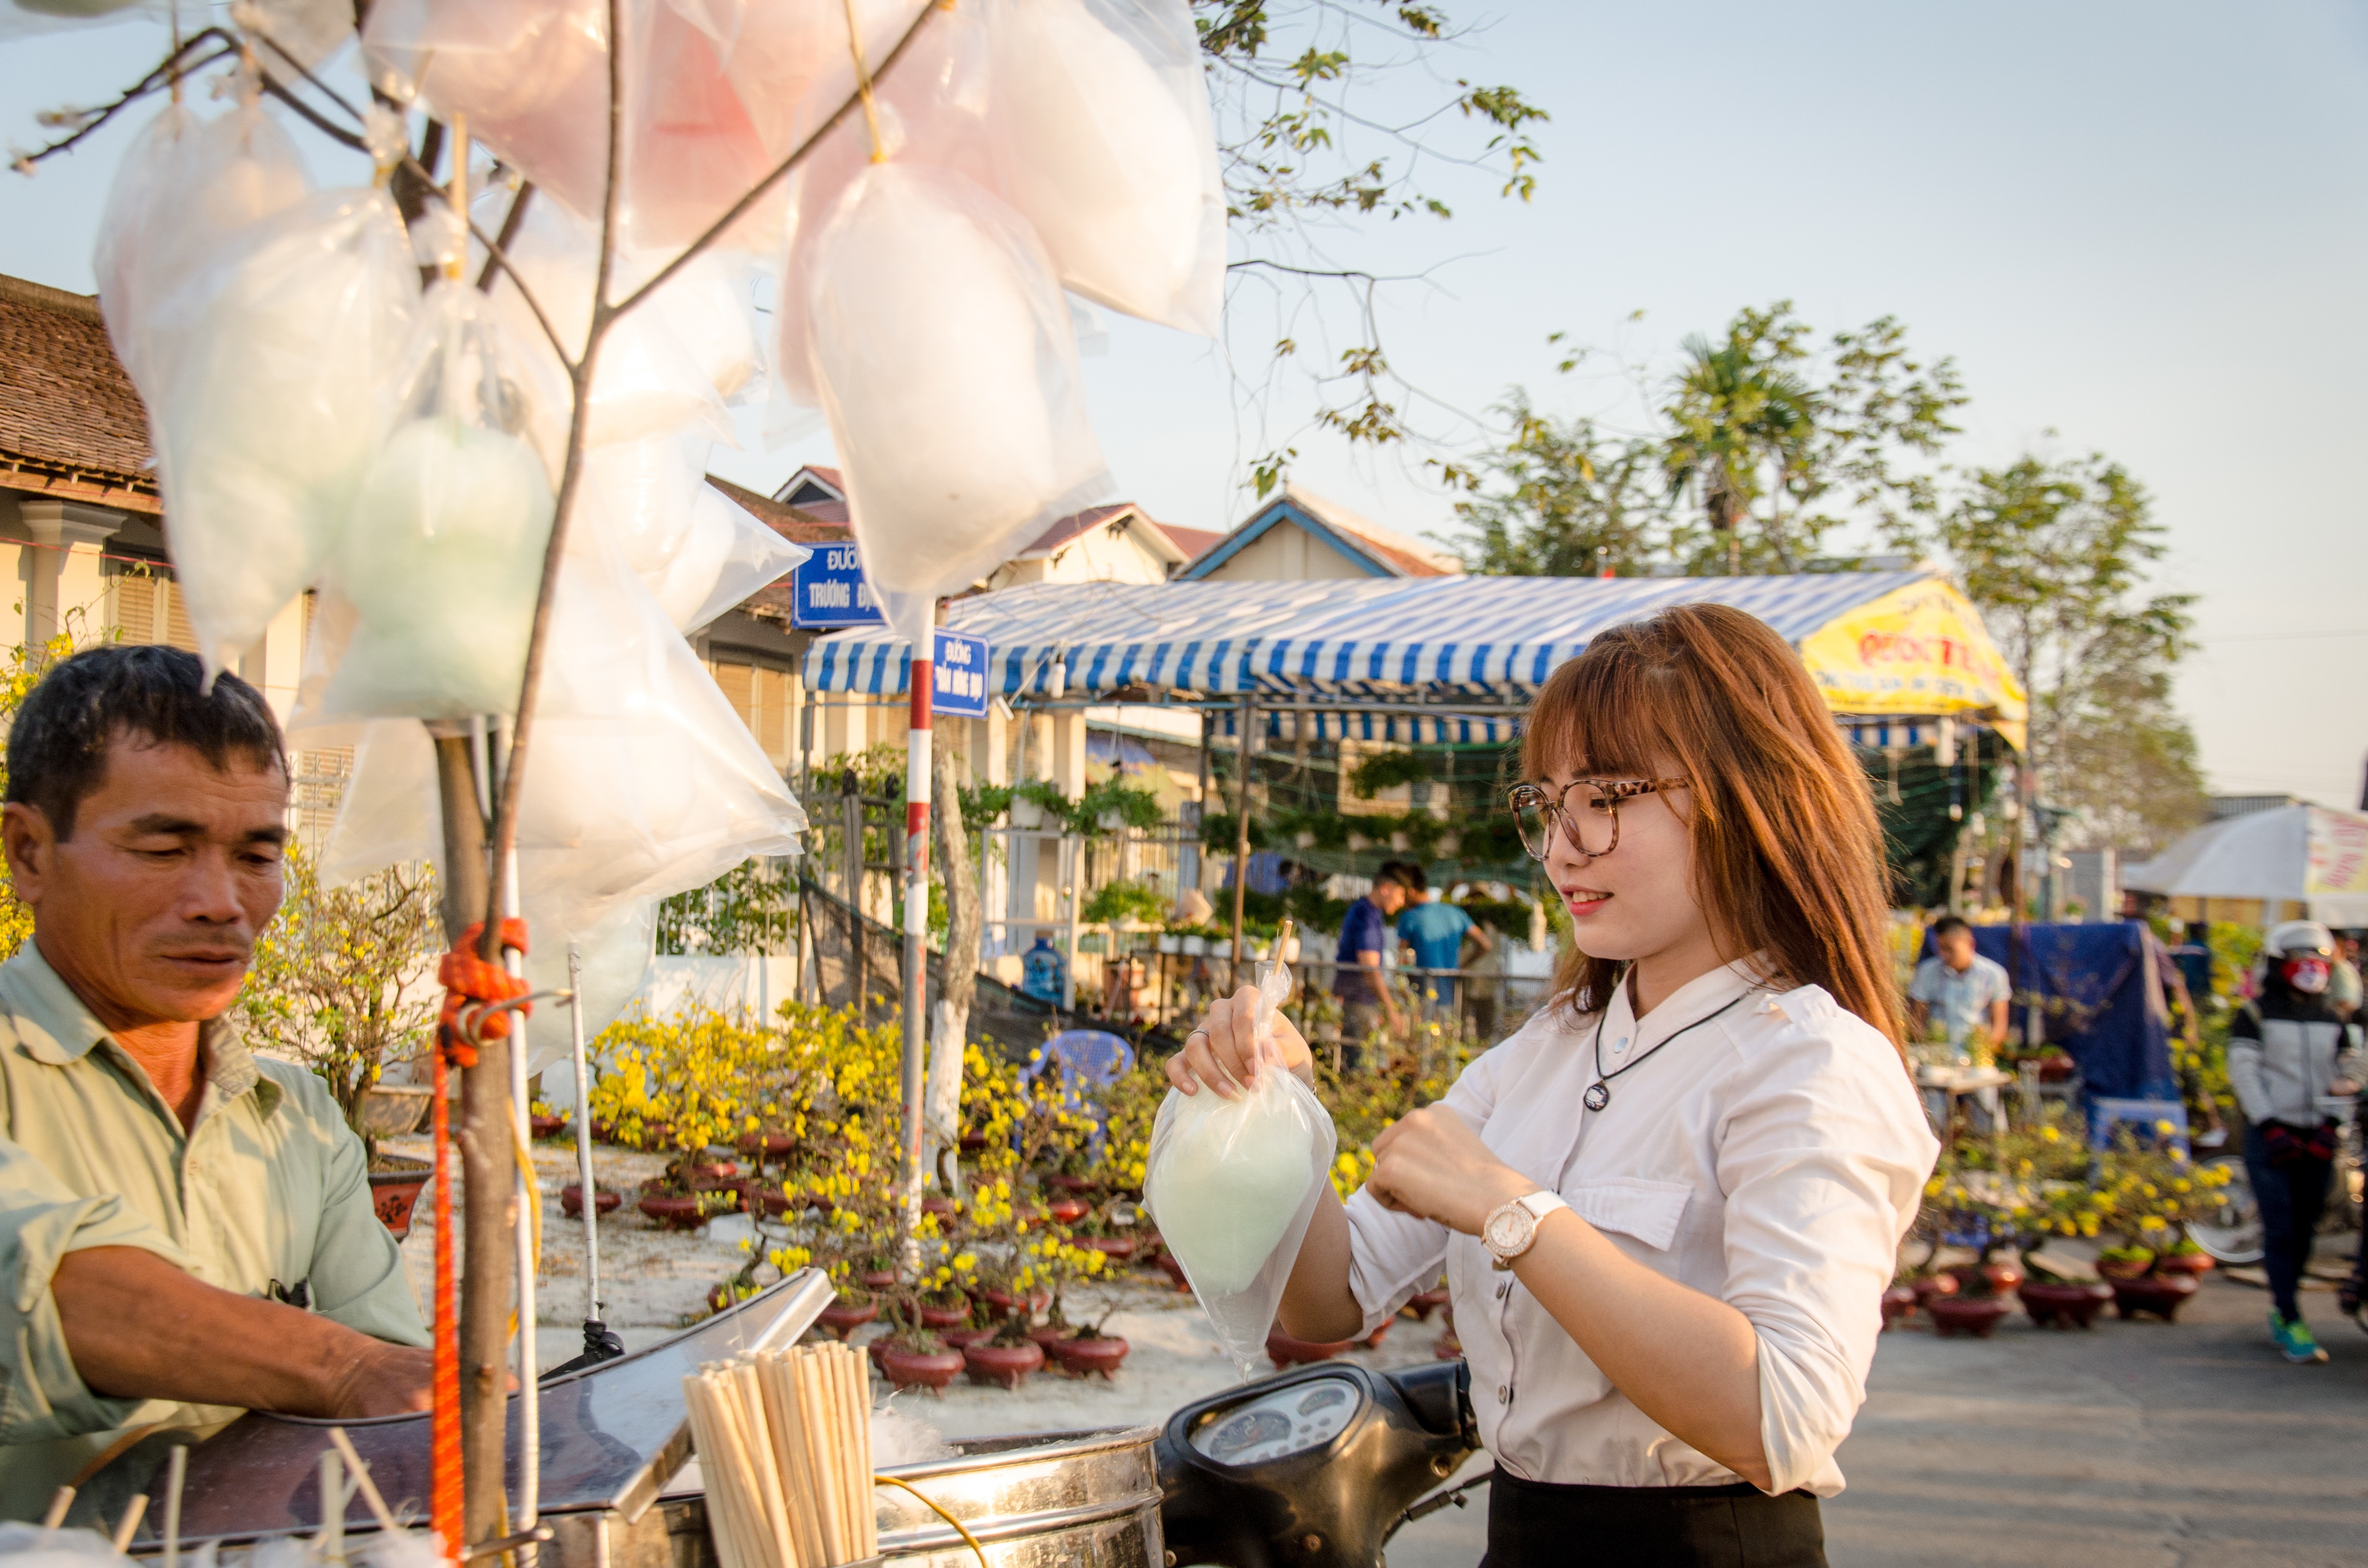
girl, flower, city, vendor, market, public space, festival, beautiful, fair, sense, cotton candy, candy floss